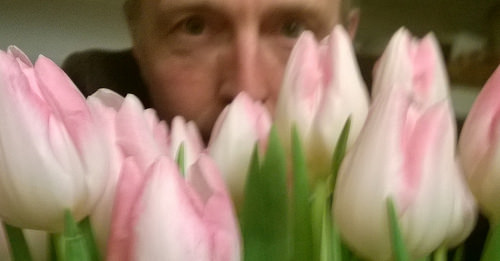
Flower: tulip